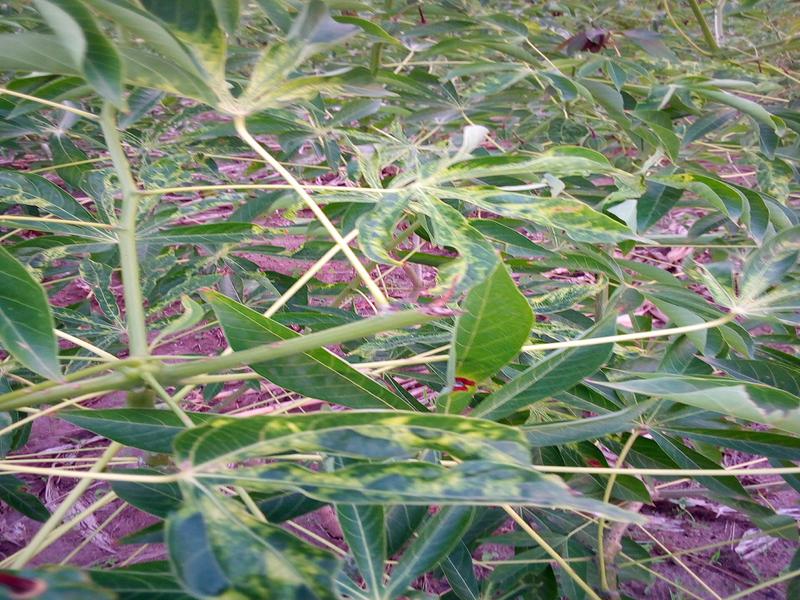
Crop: cassava
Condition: mosaic_disease